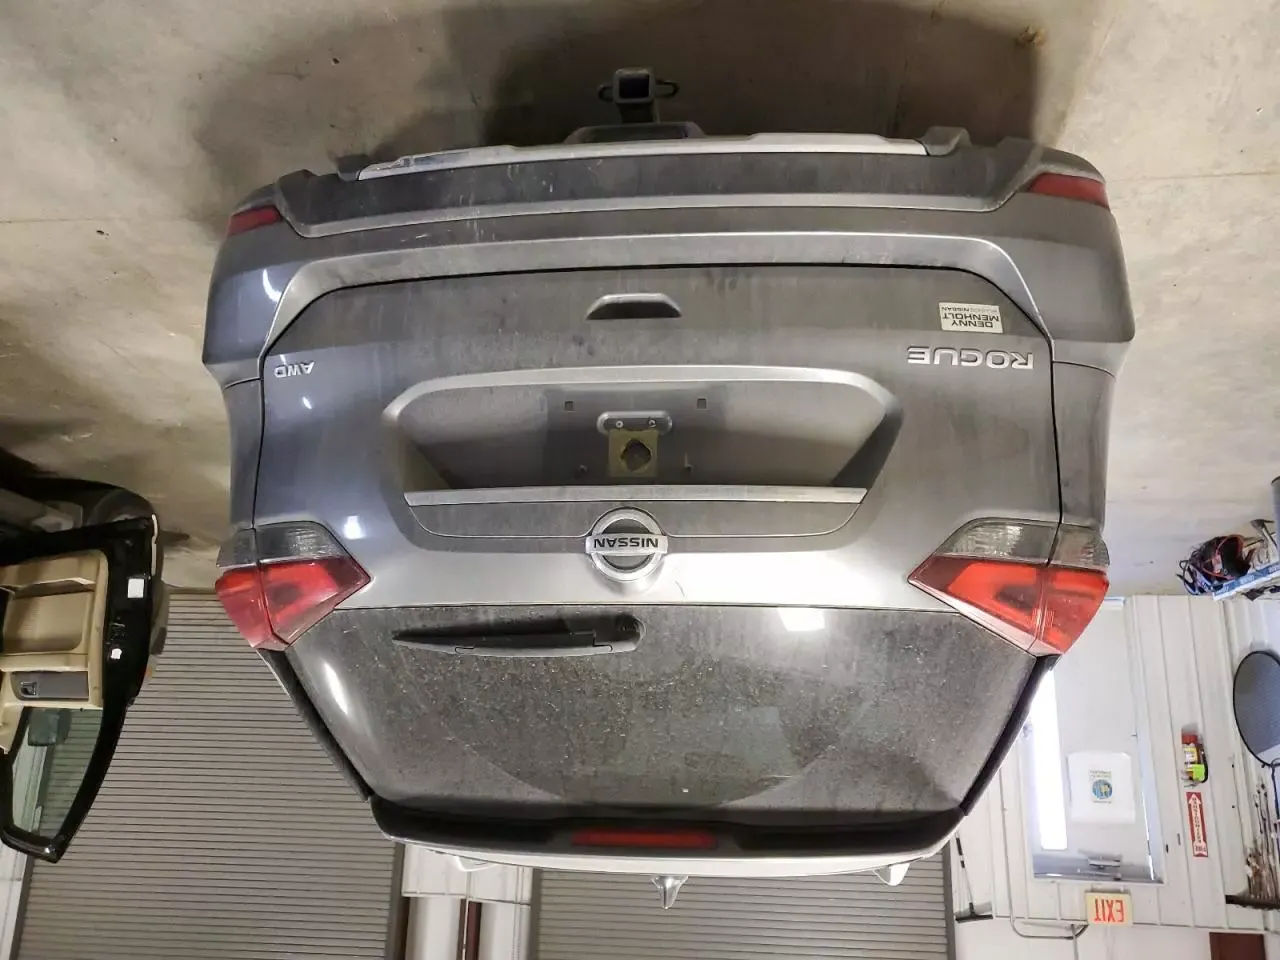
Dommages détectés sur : pare-choc arrière, plaque d'immatriculation arrière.
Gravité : majeur